Hythe Pier, Railway and Ferry

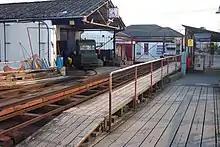
The landward station, with depot and spare locomotive

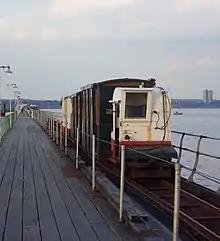
The pier with the pier train

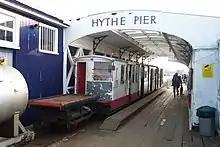
The pier head station

The 1878 act of Parliament made provision for the construction of a tramway along the pier, although one was not originally laid. The trucks that carried luggage along the pier were found to be damaging the pier decking, and in 1909 a narrow gauge railway was constructed on the northern side of the pier to replace them. The vehicles were hand-propelled, and the track was laid flush with the pier decking.